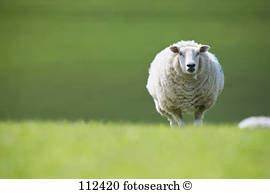
Label: sheep